Alona Bondarenko

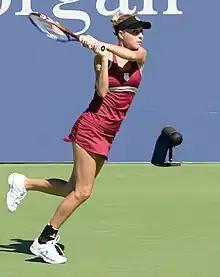
Bondarenko at the 2011 US Open, her last Grand Slam event

The beginning of the year brought second-round exits at the Hobart and Melbourne, losing to lower-ranked players. On the other hand, Bondarenko won the Australian Open women's doubles title, partnering with her younger sister Kateryna. They defeated the pairing Shahar Pe'er and Victoria Azarenka 2–6, 6–2, 6–4. They became only the second pairing of sisters to win the title, the first being the Williams sisters.